Zach Williams (musician)

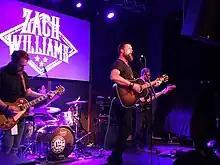

Zachary Stephen Williams (born June 27, 1978) is an American Christian rock artist from Jonesboro, Arkansas. From 2007 through 2012 he was a member and lead vocalist of Zach Williams & The Reformation (also acoustic guitar and harmonica). He was also the lead singer of the Christian group Brothers of Grace, renamed as Zach Williams and the Brothers of Grace. In 2016, he went onto a solo career.